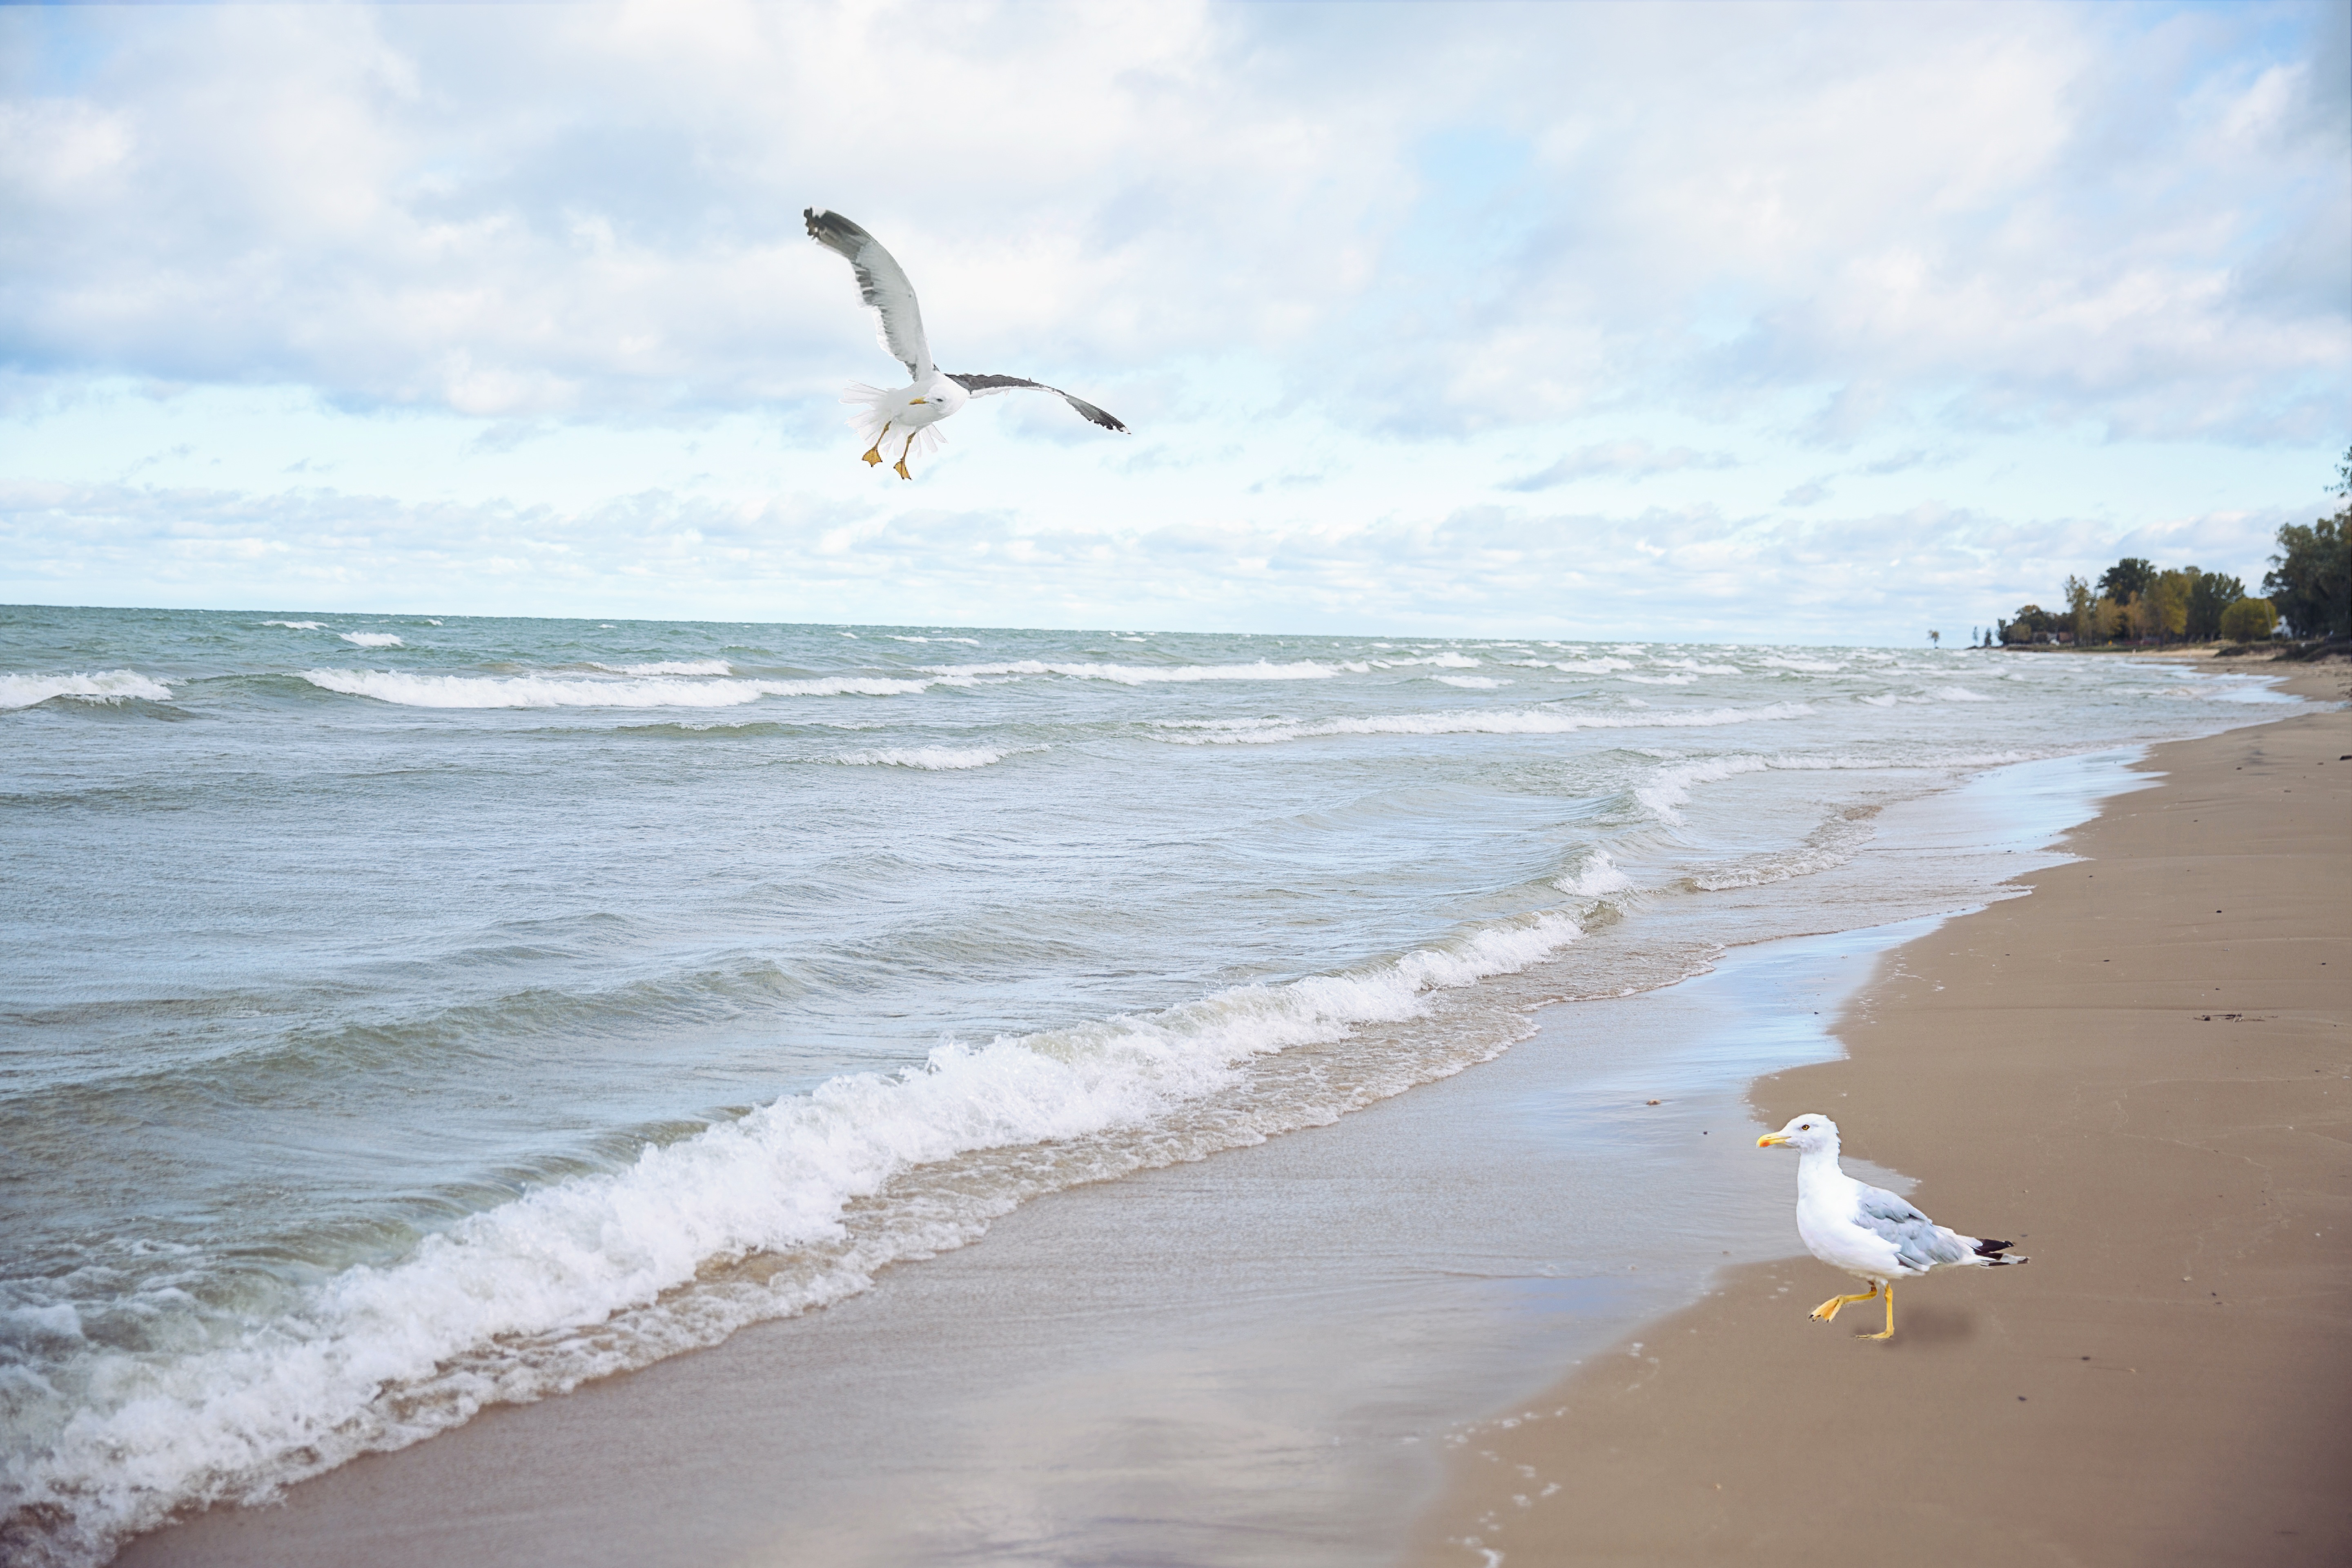
beach, sea, coast, water, nature, sand, ocean, bird, shore, wave, lake, seabird, flying, gull, flight, natural, soar, body of water, birds, seagulls, sea gulls, charadriiformes, wind wave